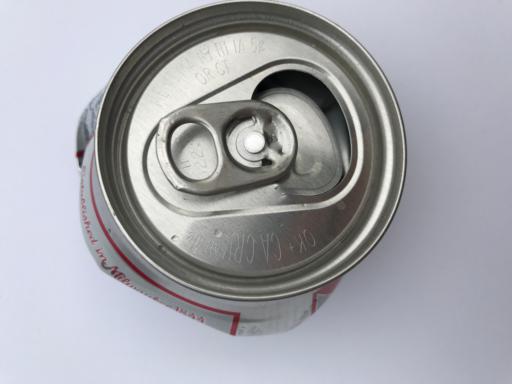
Waste category: metal